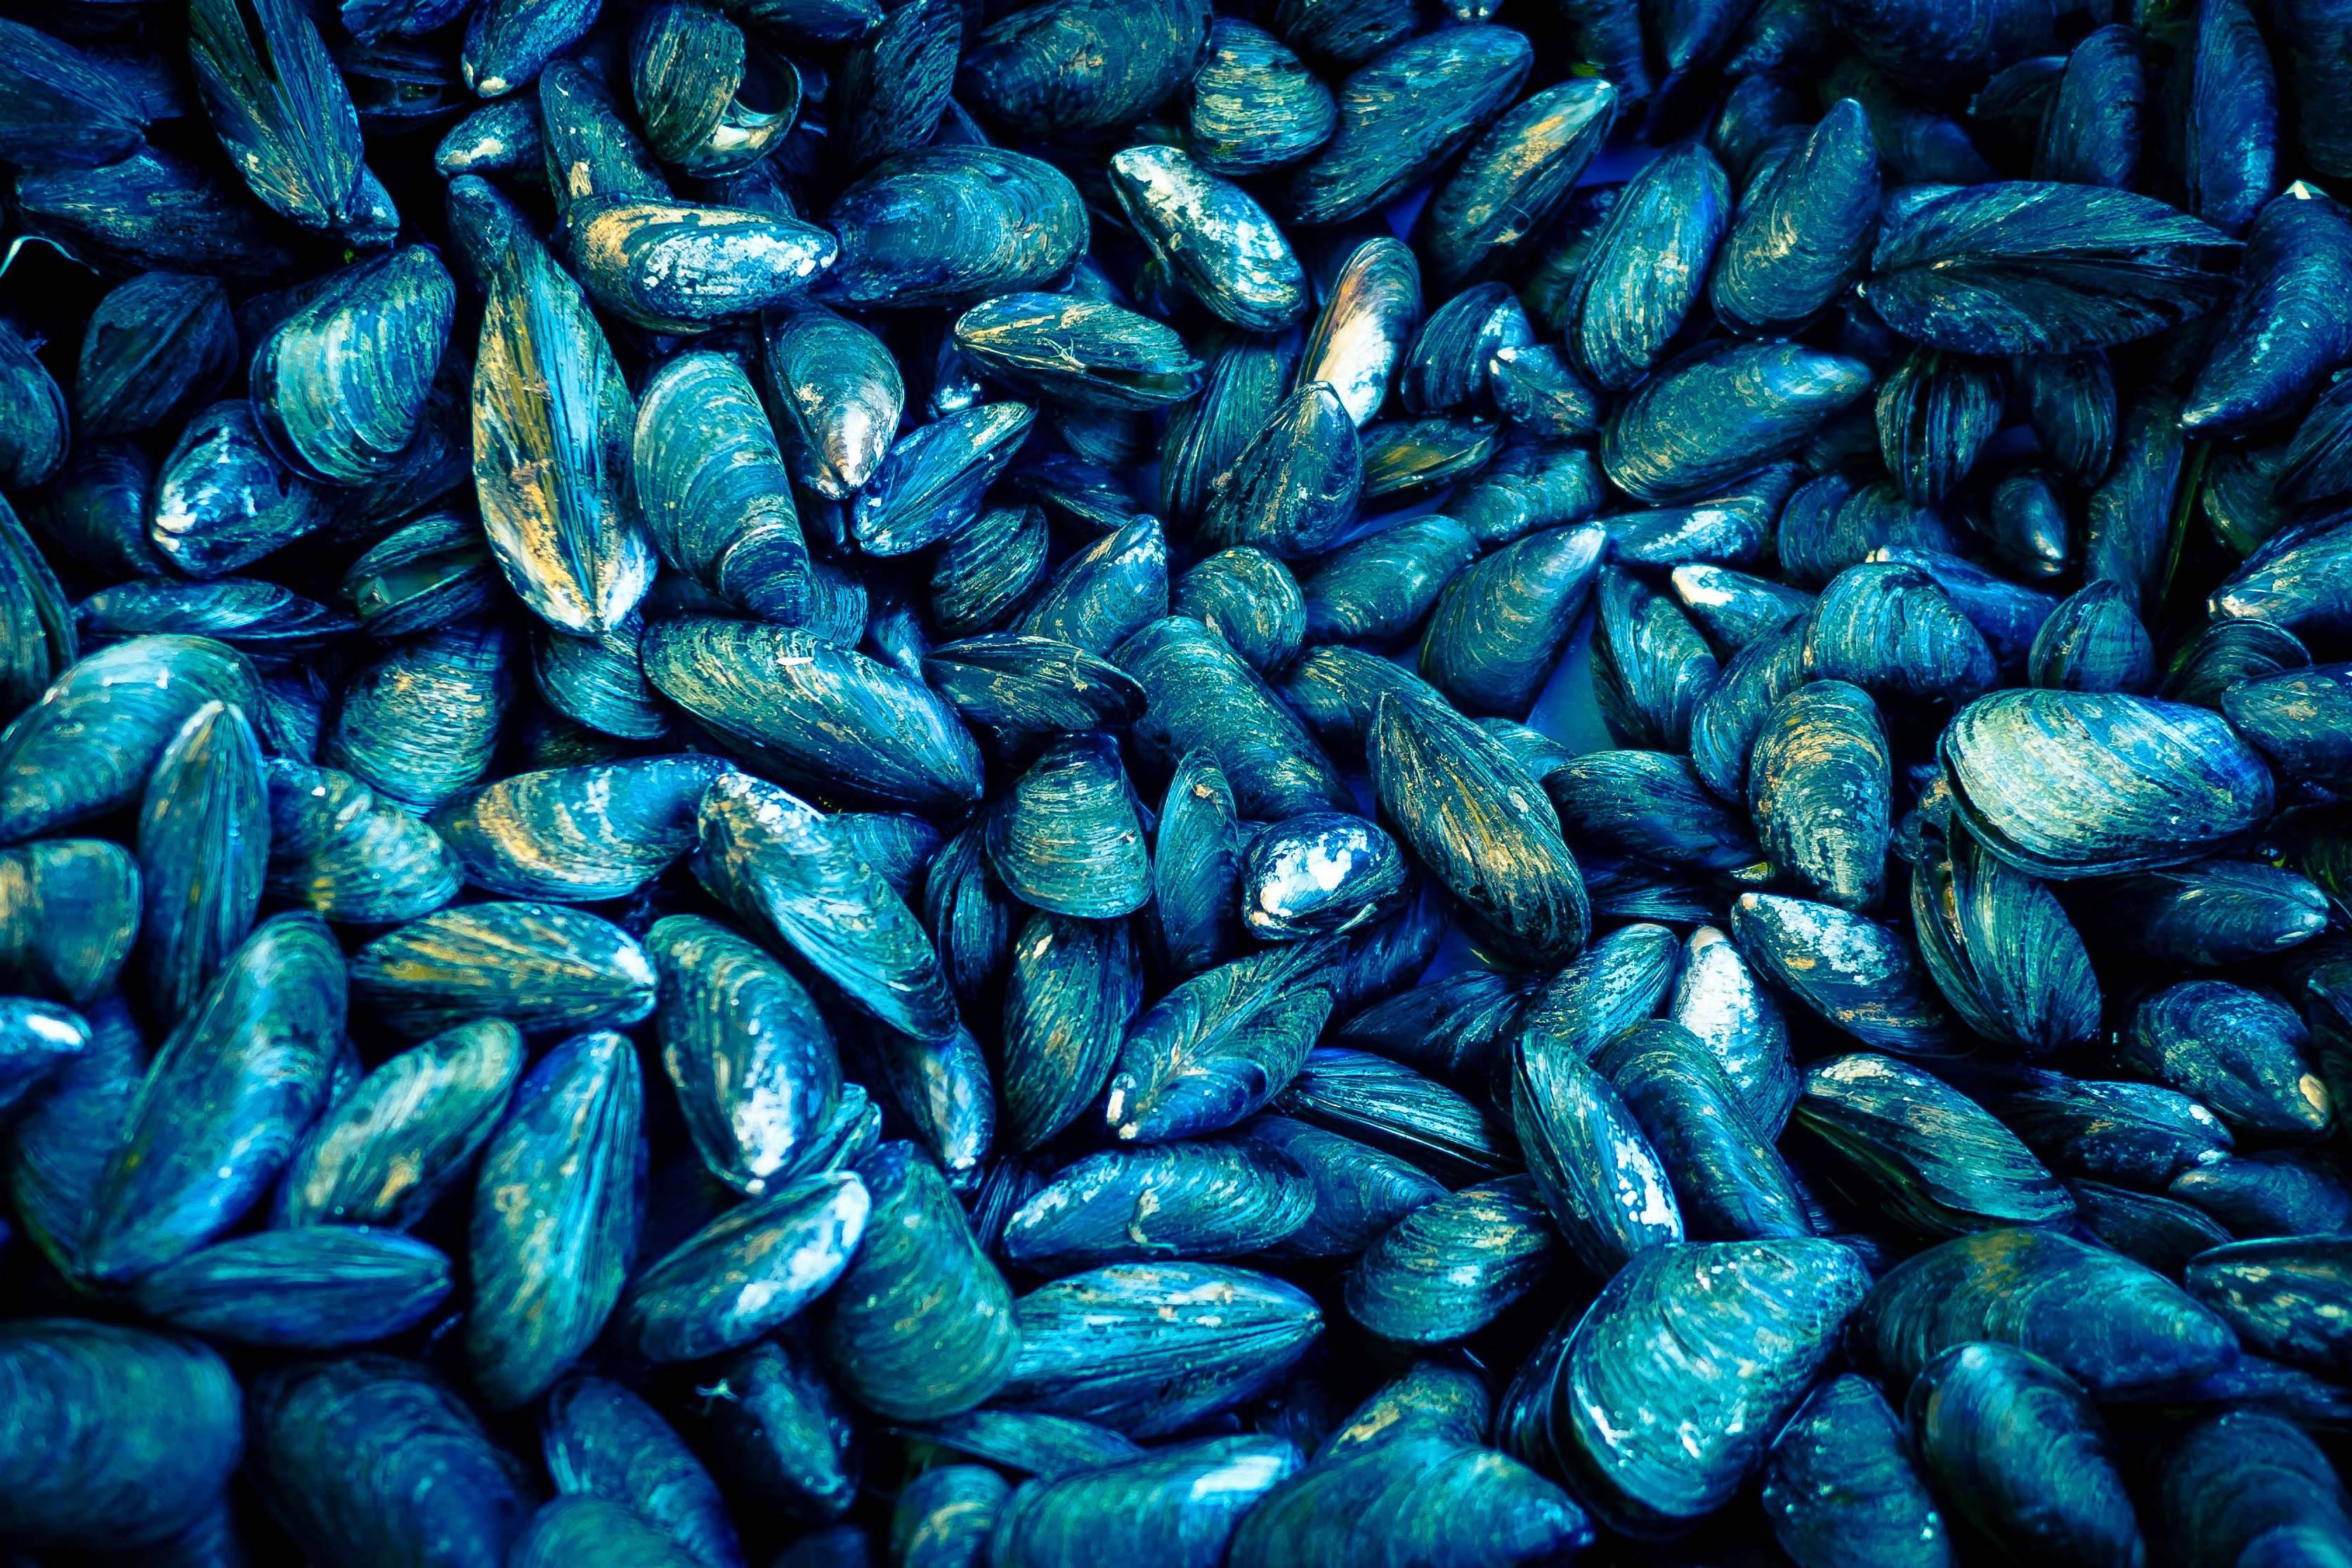
natural, close up, food, plant, photography, superfood